Clueless

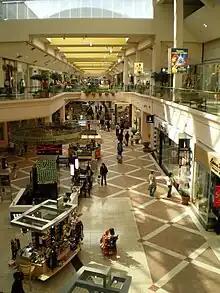
The Westfield Fashion Square in Los Angeles was used for some interior mall scenes.

Principal photography for the film began on November 21, 1994, and consisted of a 40-day filming schedule. Brittany Murphy, who was 17 at the time, required a parent or guardian present during filming.